Ulm–Sigmaringen railway

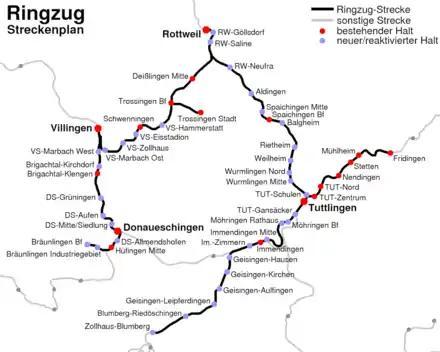
The Donautalbahn section Immendingen–Fridingen as part of the Ringzug network

The RE 55 Regional-Express service runs every two hours between and Ulm. Additional trains run between Sigmaringen and Ulm, which means trains run once an hour between Sigmaringen and Ulm. In the section between Munderkingen and Ulm, additional trains run every hour as line RS 3 of the Danube-Iller Regional S-Bahn, stopping at all stations, and operated by the Hohenzollerische Landesbahn.